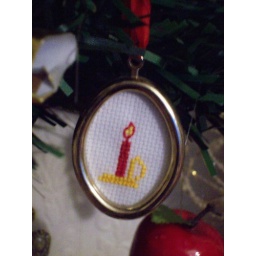
cross stitch tree decoration I made many years ago,only tiny it's an inch wide by an inch and a half long